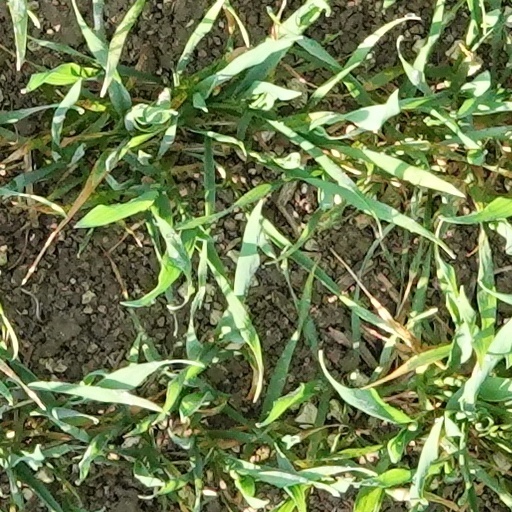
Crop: wheat